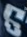
Number: 6